Animal machine

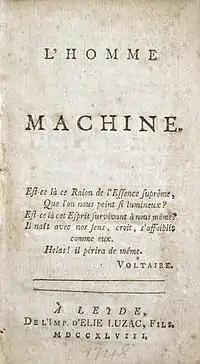
Title page of Julien Offray de La Mettrie's "L'Homme Machine" (1747), which extended the animal-machine analogy to humans.

In Descartes' view, animals are akin to hydraulic automata—like the animated statues found in the gardens at Saint-Germain-en-Laye—which react to environmental stimuli through intricate but purely physical mechanisms. He described animal bodies in terms of nerves acting like pipes, muscles like springs, and animal spirits like the water that drives the machinery. All behaviors, including sensory responses and motor actions, were to be explained through these mechanisms, without invoking consciousness or reason.